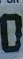
Number: 0